Lupton, Brixham

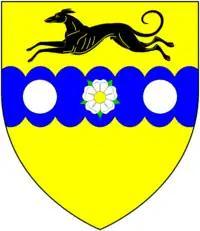
Arms of Hayne: "Or, on a fess invected azure a rose argent seeded of the first barbed vert between two plates in chief a greyhound courant sable"

Charles I Hayne (d.1769), Sheriff of Devon and Colonel of the 4th Battalion Devon Militia, of Lupton and Fuge House in the parish of Blackawton in Devon, was the eldest son and heir of Cornelius Hayne (d.1733) who had inherited Lupton from his Upton ancestors. His son and heir was Charles II Hayne (1747-1821), Sheriff of Devon in 1772 and Colonel of the North Devon Militia, who inherited from his father Lupton and Fuge. The Hayne family had come to prominence in the person of John Hayne (d.1671) (grandfather of Cornelius Hayne), a merchant at Dartmouth during the reign of King Charles I (1625-1649), who had "acquired by inheritance and purchase various properties in Devon".